Hurricane Dora (2023)

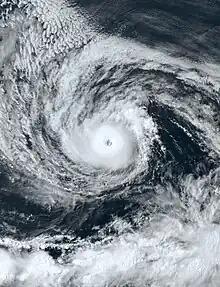
Hurricane Dora at peak intensity on August 6

Hurricane Dora, also known as Typhoon Dora, was a longlived and powerful tropical cyclone that tracked across all three North Pacific tropical cyclone basins in August 2023. The fourth named storm, fourth hurricane, and second major hurricane of the 2023 Pacific hurricane season, Dora developed on July 31, from a tropical wave that had crossed over Central America from the North Atlantic, and became a tropical storm early the following day. During August 2–3, the system rapidly intensified to Category 4 strength. The same day, Dora moved into the Central Pacific basin from the East Pacific basin. Dora's annular structure deteriorated, leaving the system susceptible to dry air intrusions, and the hurricane passed south of Johnston Island. Dora weakened to Category 3 strength on the morning of August 10.